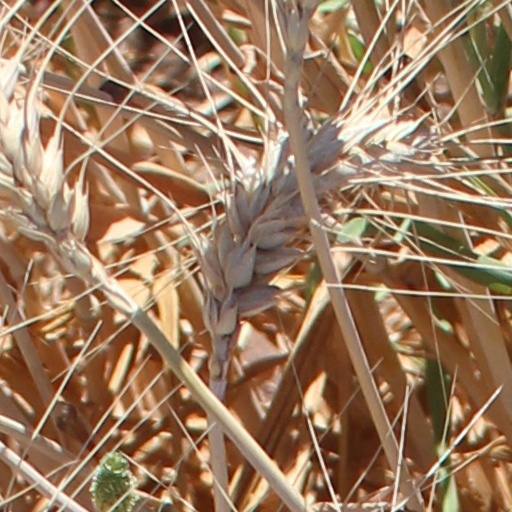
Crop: wheat